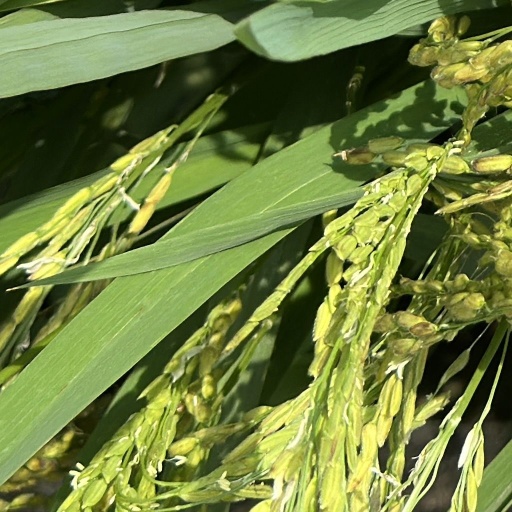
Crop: rice